Edward Ronald Walker

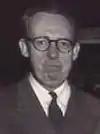
Walker in 1952

Sir Edward Ronald Walker (26 January 1907 – 28 November 1988) was an Australian diplomat and economist who served as Australia's Permanent Representative to the United Nations and Ambassador to Germany, Japan, and France.